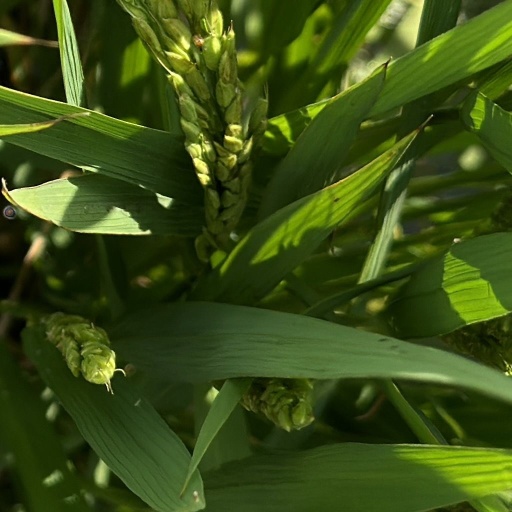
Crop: rice